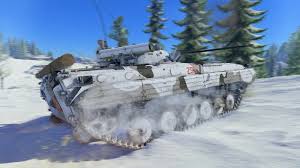
Label: BMP